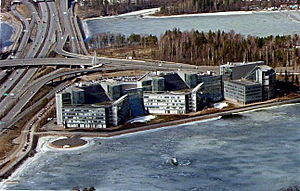
Nokia
Hovedkvarteret set fra oven.
Nokia er en finsk virksomhed, som er blandt verdens største producenter af mobilt telekommunikationsudstyr. Virksomheden var i 2007 verdens største producent af mobiltelefoner med en markedsandel på over 50 %, men efter en voldsom nedgang i selskabets omsætning og store tab af markedsandele frasolgtes mobiltelefon-divisionen i april 2014 til Microsoft, der har fortsat aktiviteterne i selskabet Microsoft Mobile.